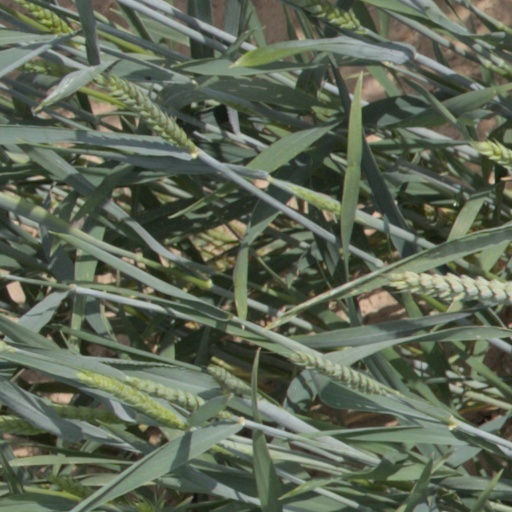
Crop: wheat